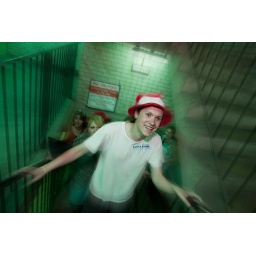
Like a cross between Snakes and ladders and pac man - Played in a car park